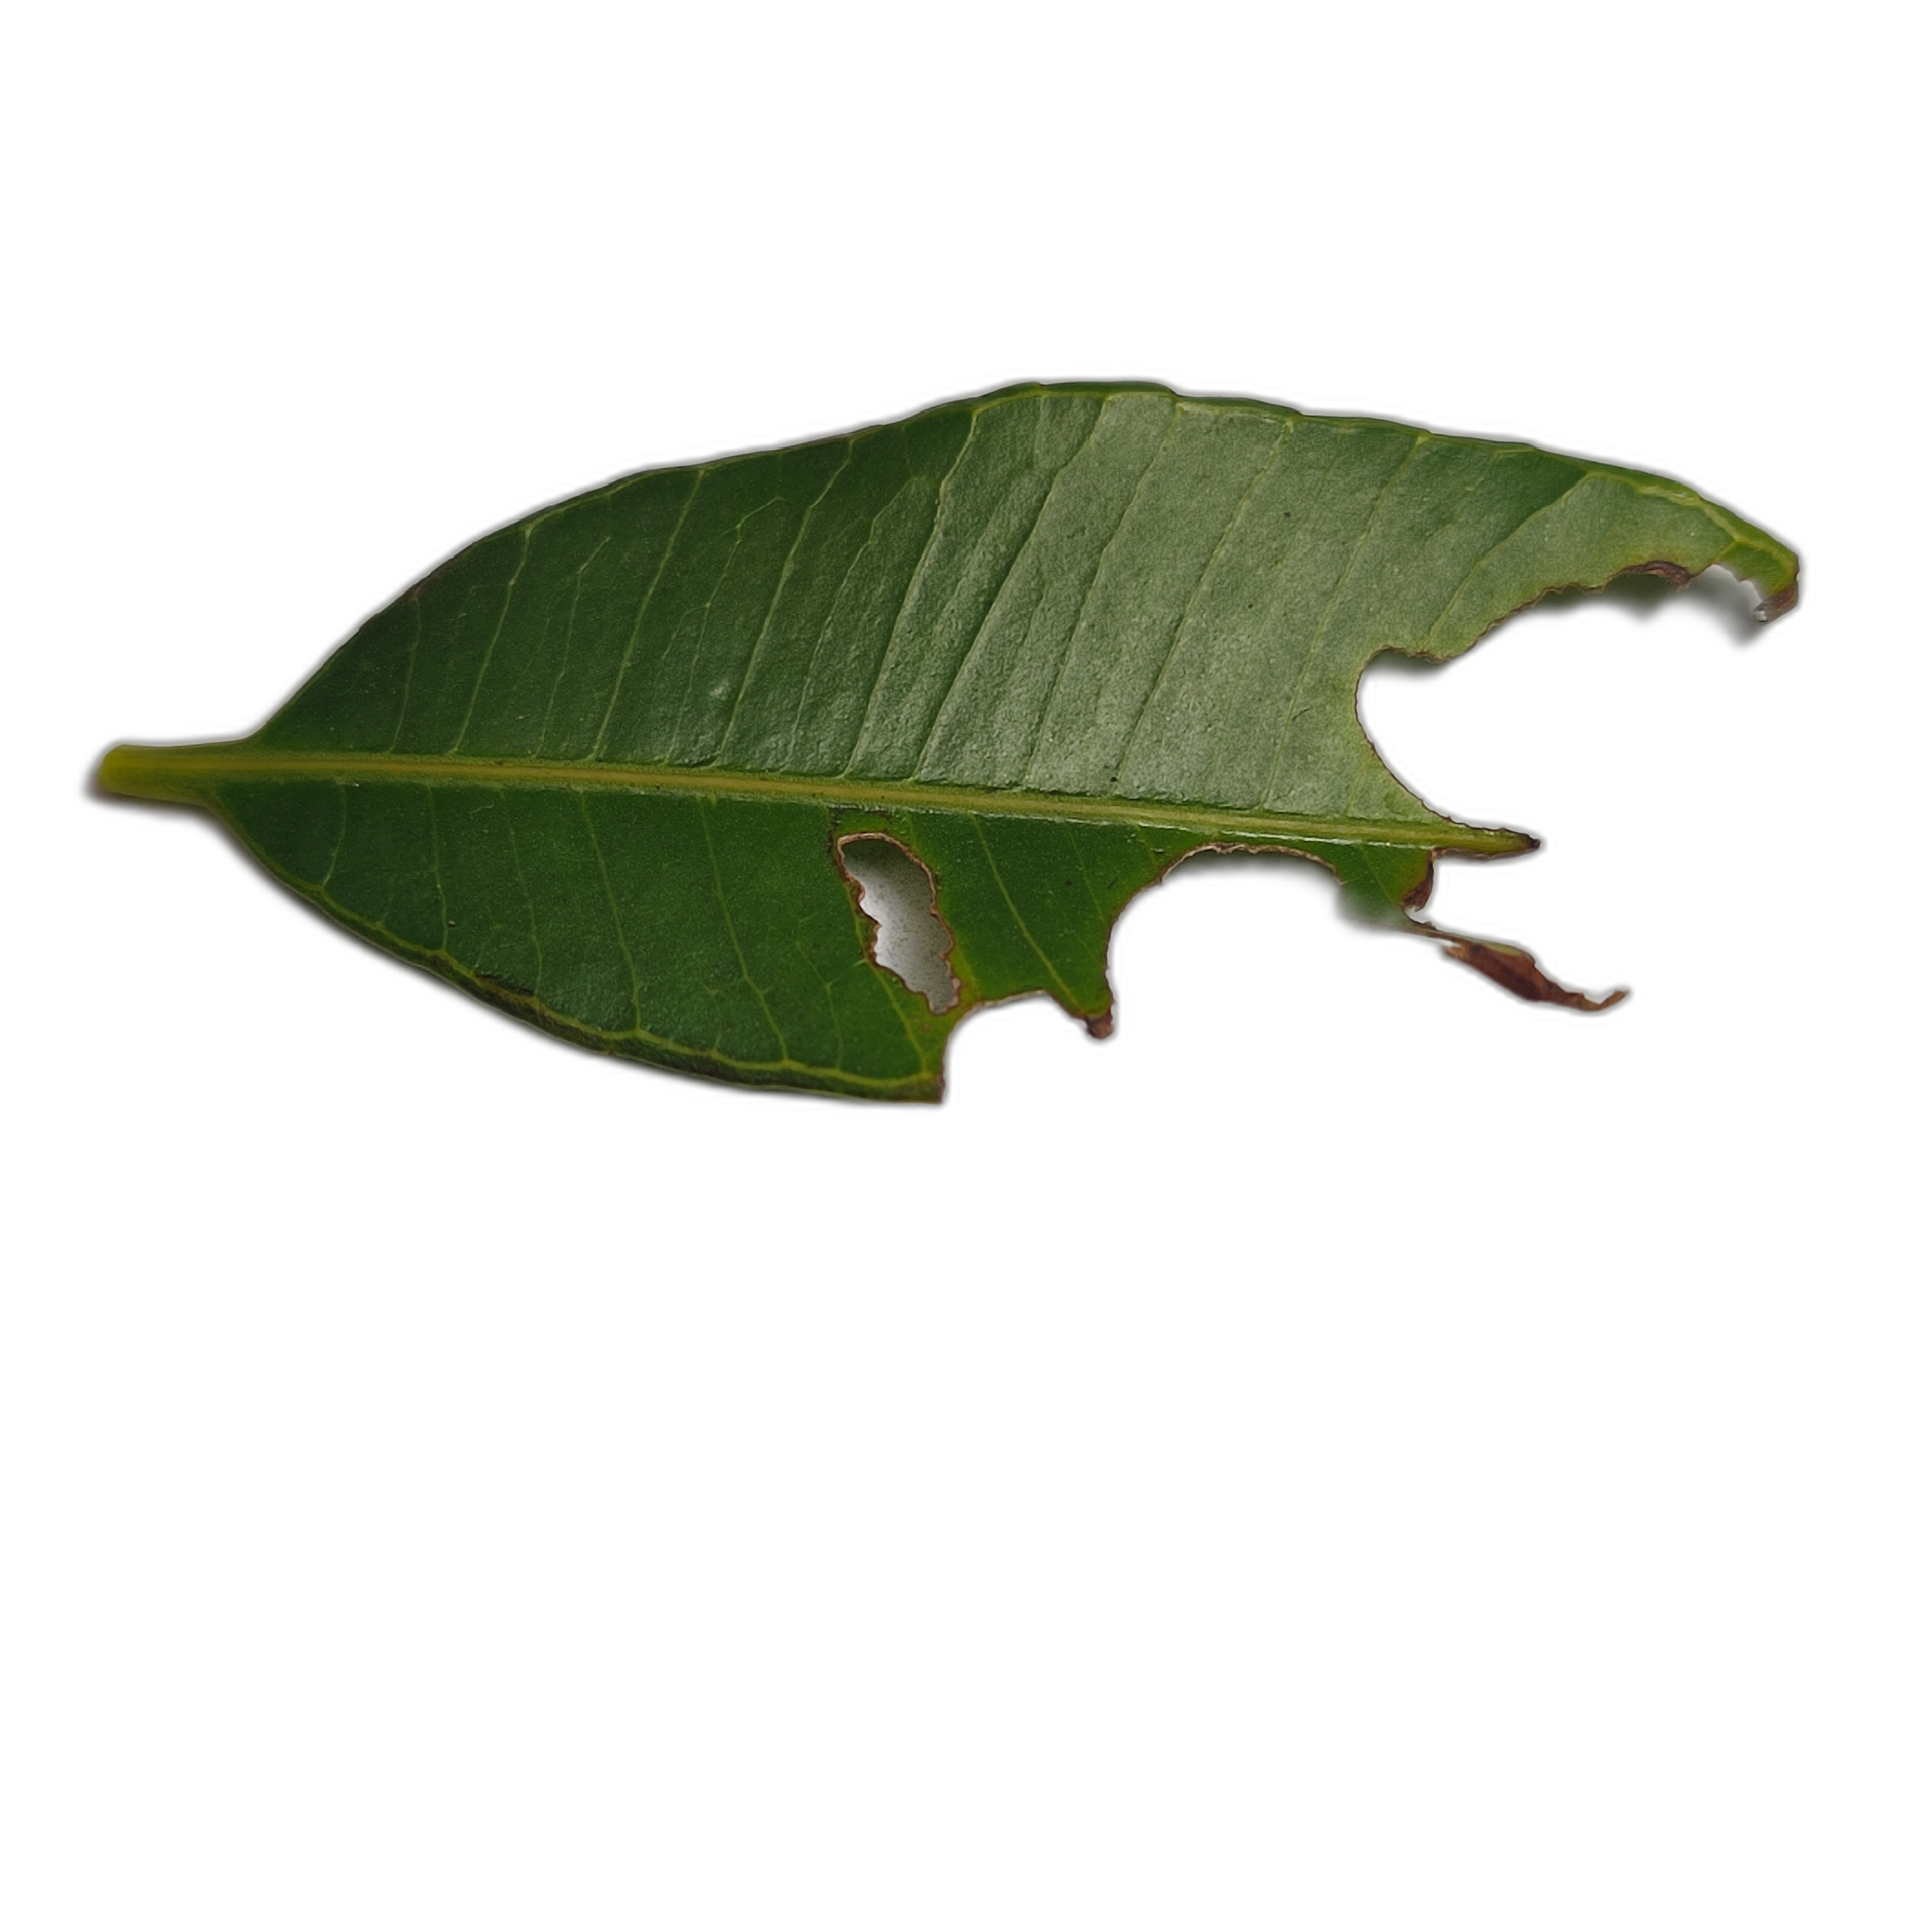
Label: not_healthy